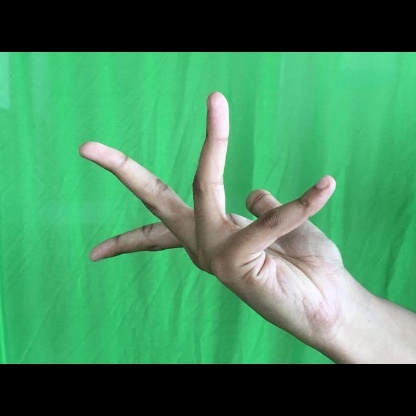
Mudra: Alapadmam